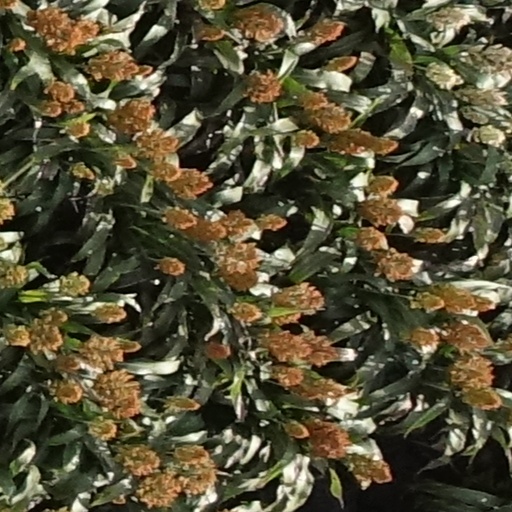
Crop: sorghum